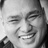
Emotion: happy